United States Interests Section in Havana

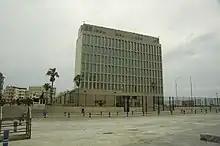
The United States Interests Section of the Embassy of Switzerland in Havana in February 2007. Between 1961 and 2015, Switzerland was the protecting power of the United States in Cuba.

The United States Interests Section of the Embassy of Switzerland in Havana, Cuba ("USINT Havana" in the State Department telegraphic address) represented United States interests in Cuba from September 1, 1977 to July 20, 2015. It was staffed by United States Foreign Service personnel and local staff employed by the US Department of State, and located in a multi-story office building on the Malecón across from the Plaza de la Revolución in Havana. The mission resumed its role as the Embassy of the United States in Cuba on July 20, 2015, following the normalization of diplomatic relations between the two countries.